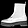
Label: Ankle boot